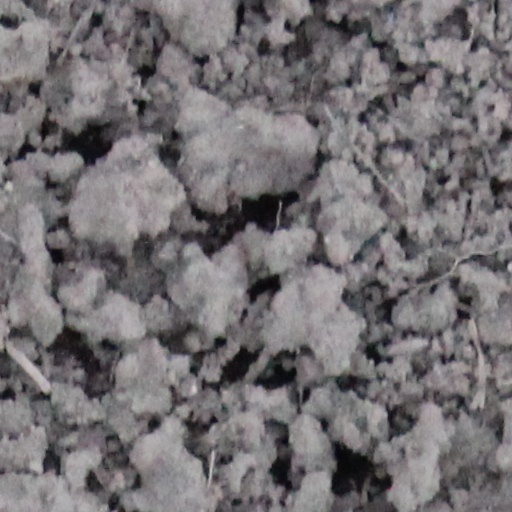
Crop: wheat